Priscila De Carvalho

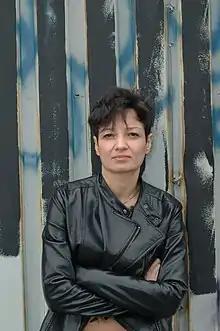
Priscila De Carvalho by Asta Jonytyte

Priscila De Carvalho (born 1975) is a Brazilian-born American contemporary artist who is known for paintings, sculptures, murals, site-specific art installations, and permanent public art.